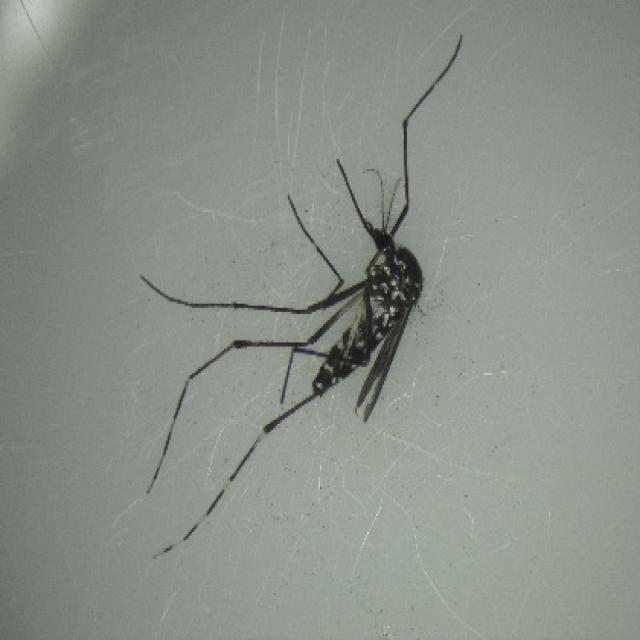
Species: aedes_albopictus